List of works by Henri Chapu

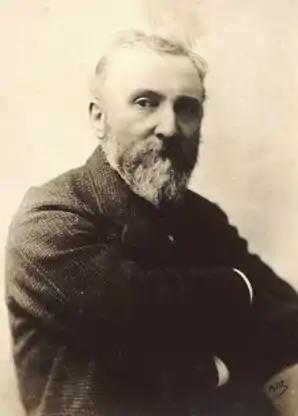
Henri Chapu

Chapu was born in Le Mée-sur-Seine on 30 September 1833. He trained at the École Gratuite de Dessin as a tapestry maker. In 1849 his successes led him to the École des Beaux-Arts, Paris, where he became a pupil of James Pradier, François Duret and Léon Cogniet. In 1855 he won the Prix de Rome for sculpture with the relief "Cleobis and Biton". He completed his education at the Académie de France in Rome, remaining there until 1861. While there, he worked in the Villa Médicis. During the period of the Second Empire and the Third Republic, Chapu worked on the sculptural decoration of many buildings and public monuments, including the decoration of the façade of the Au Printemps store, the Théâtre de l'Opéra, and the gardens of the Château de Chantilly. Many of Chapu's works take the form of médallions and he is credited with having led a new wave of interest in this medium.